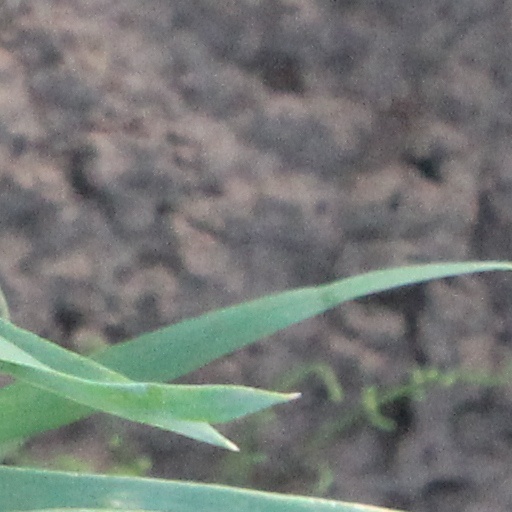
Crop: wheat